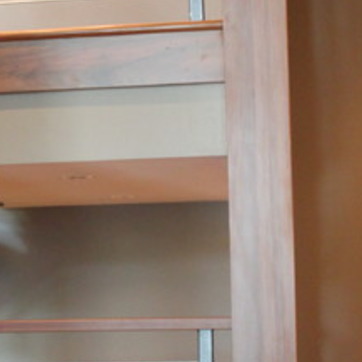
Material: wood